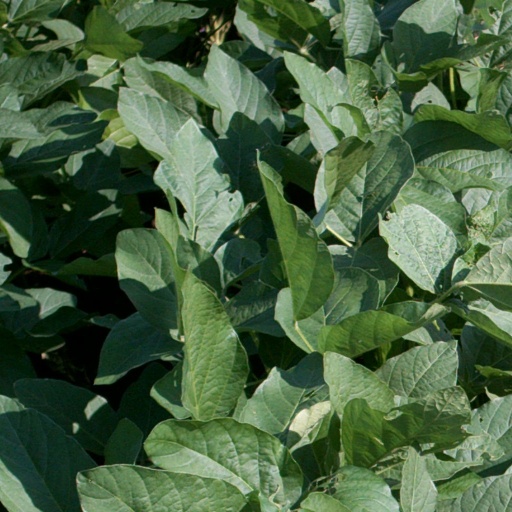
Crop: soybean